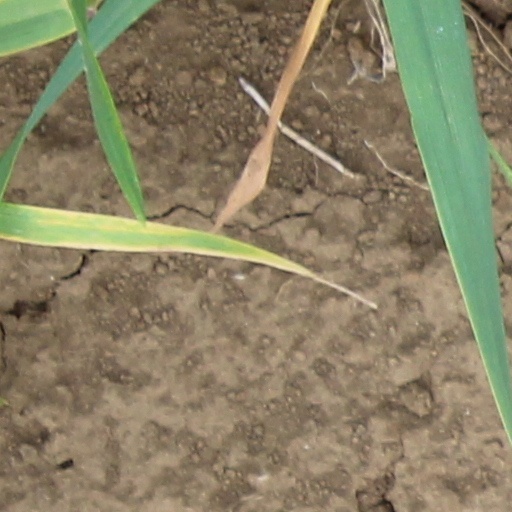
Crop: wheat